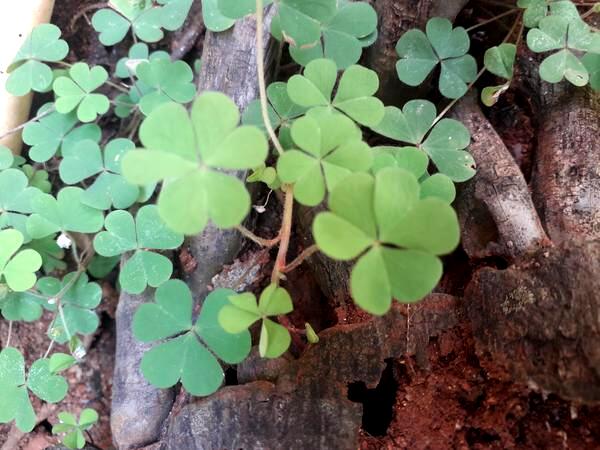
Plant: Wood_sorel